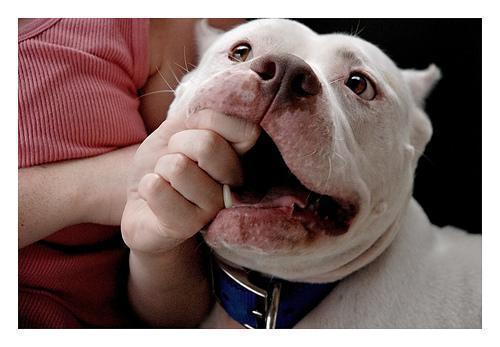
American_Staffordshire_terrier